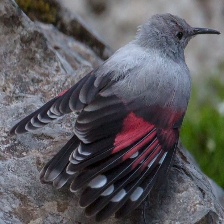
Species: WALL CREAPER
Scientific name: TICHODROMA MURARIA